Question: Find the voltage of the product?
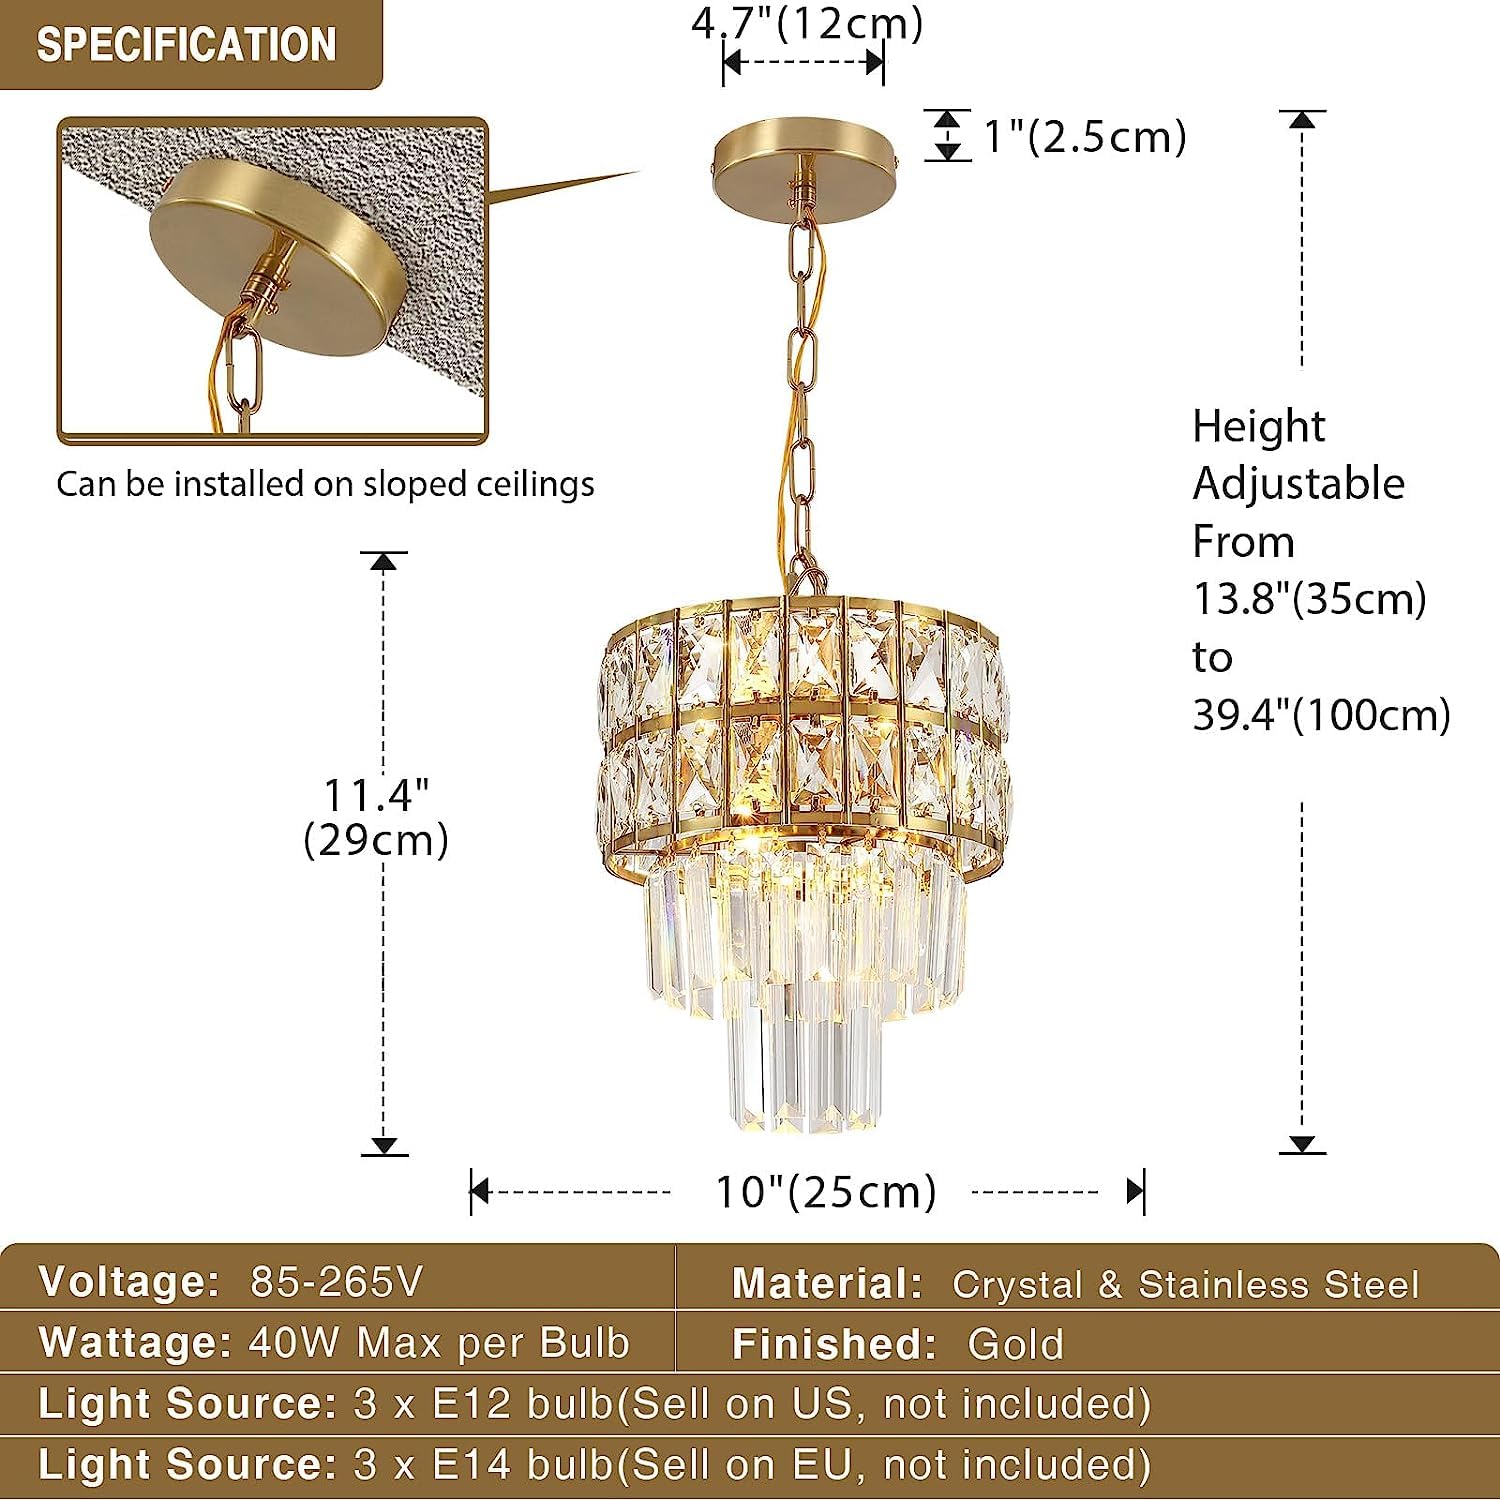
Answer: [85.0, 265.0] volt